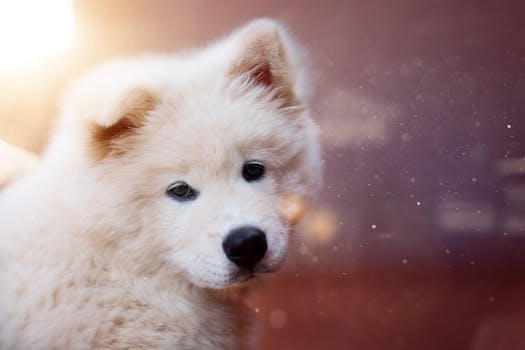
Label: No Watermark